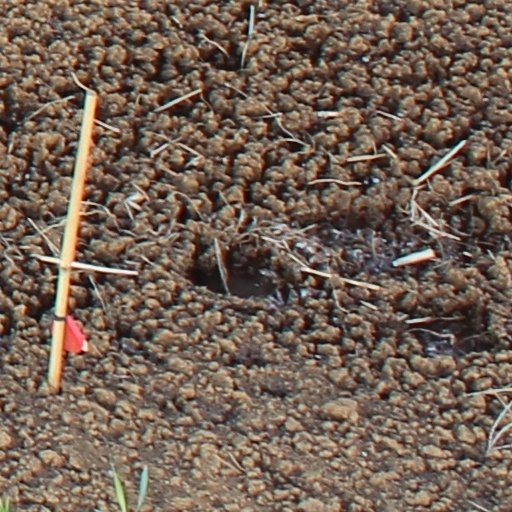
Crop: wheat